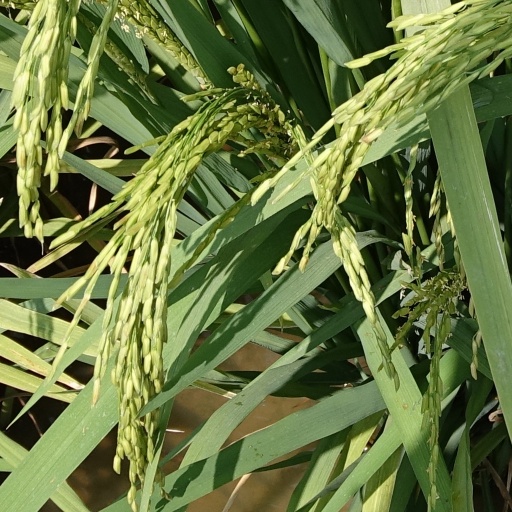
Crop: rice